Lever tumbler lock

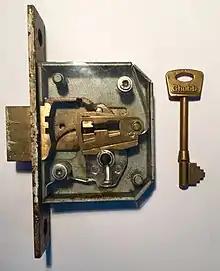
A five-lever lock which is designed to be mortised into a door. The cover plate (or cap) has been removed to see the inner workings.

The lock is made up of a plurality of flat levers (usually made of non-ferrous metal and impelled to the rest position by a spring). Any number of levers may be used, though some two-sided designs require an odd number. A minimum number of levers may be specified to provide an anticipated level of security for door locks .